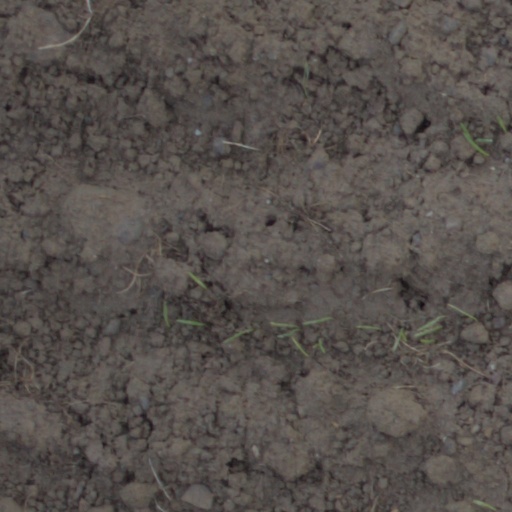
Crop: wheat